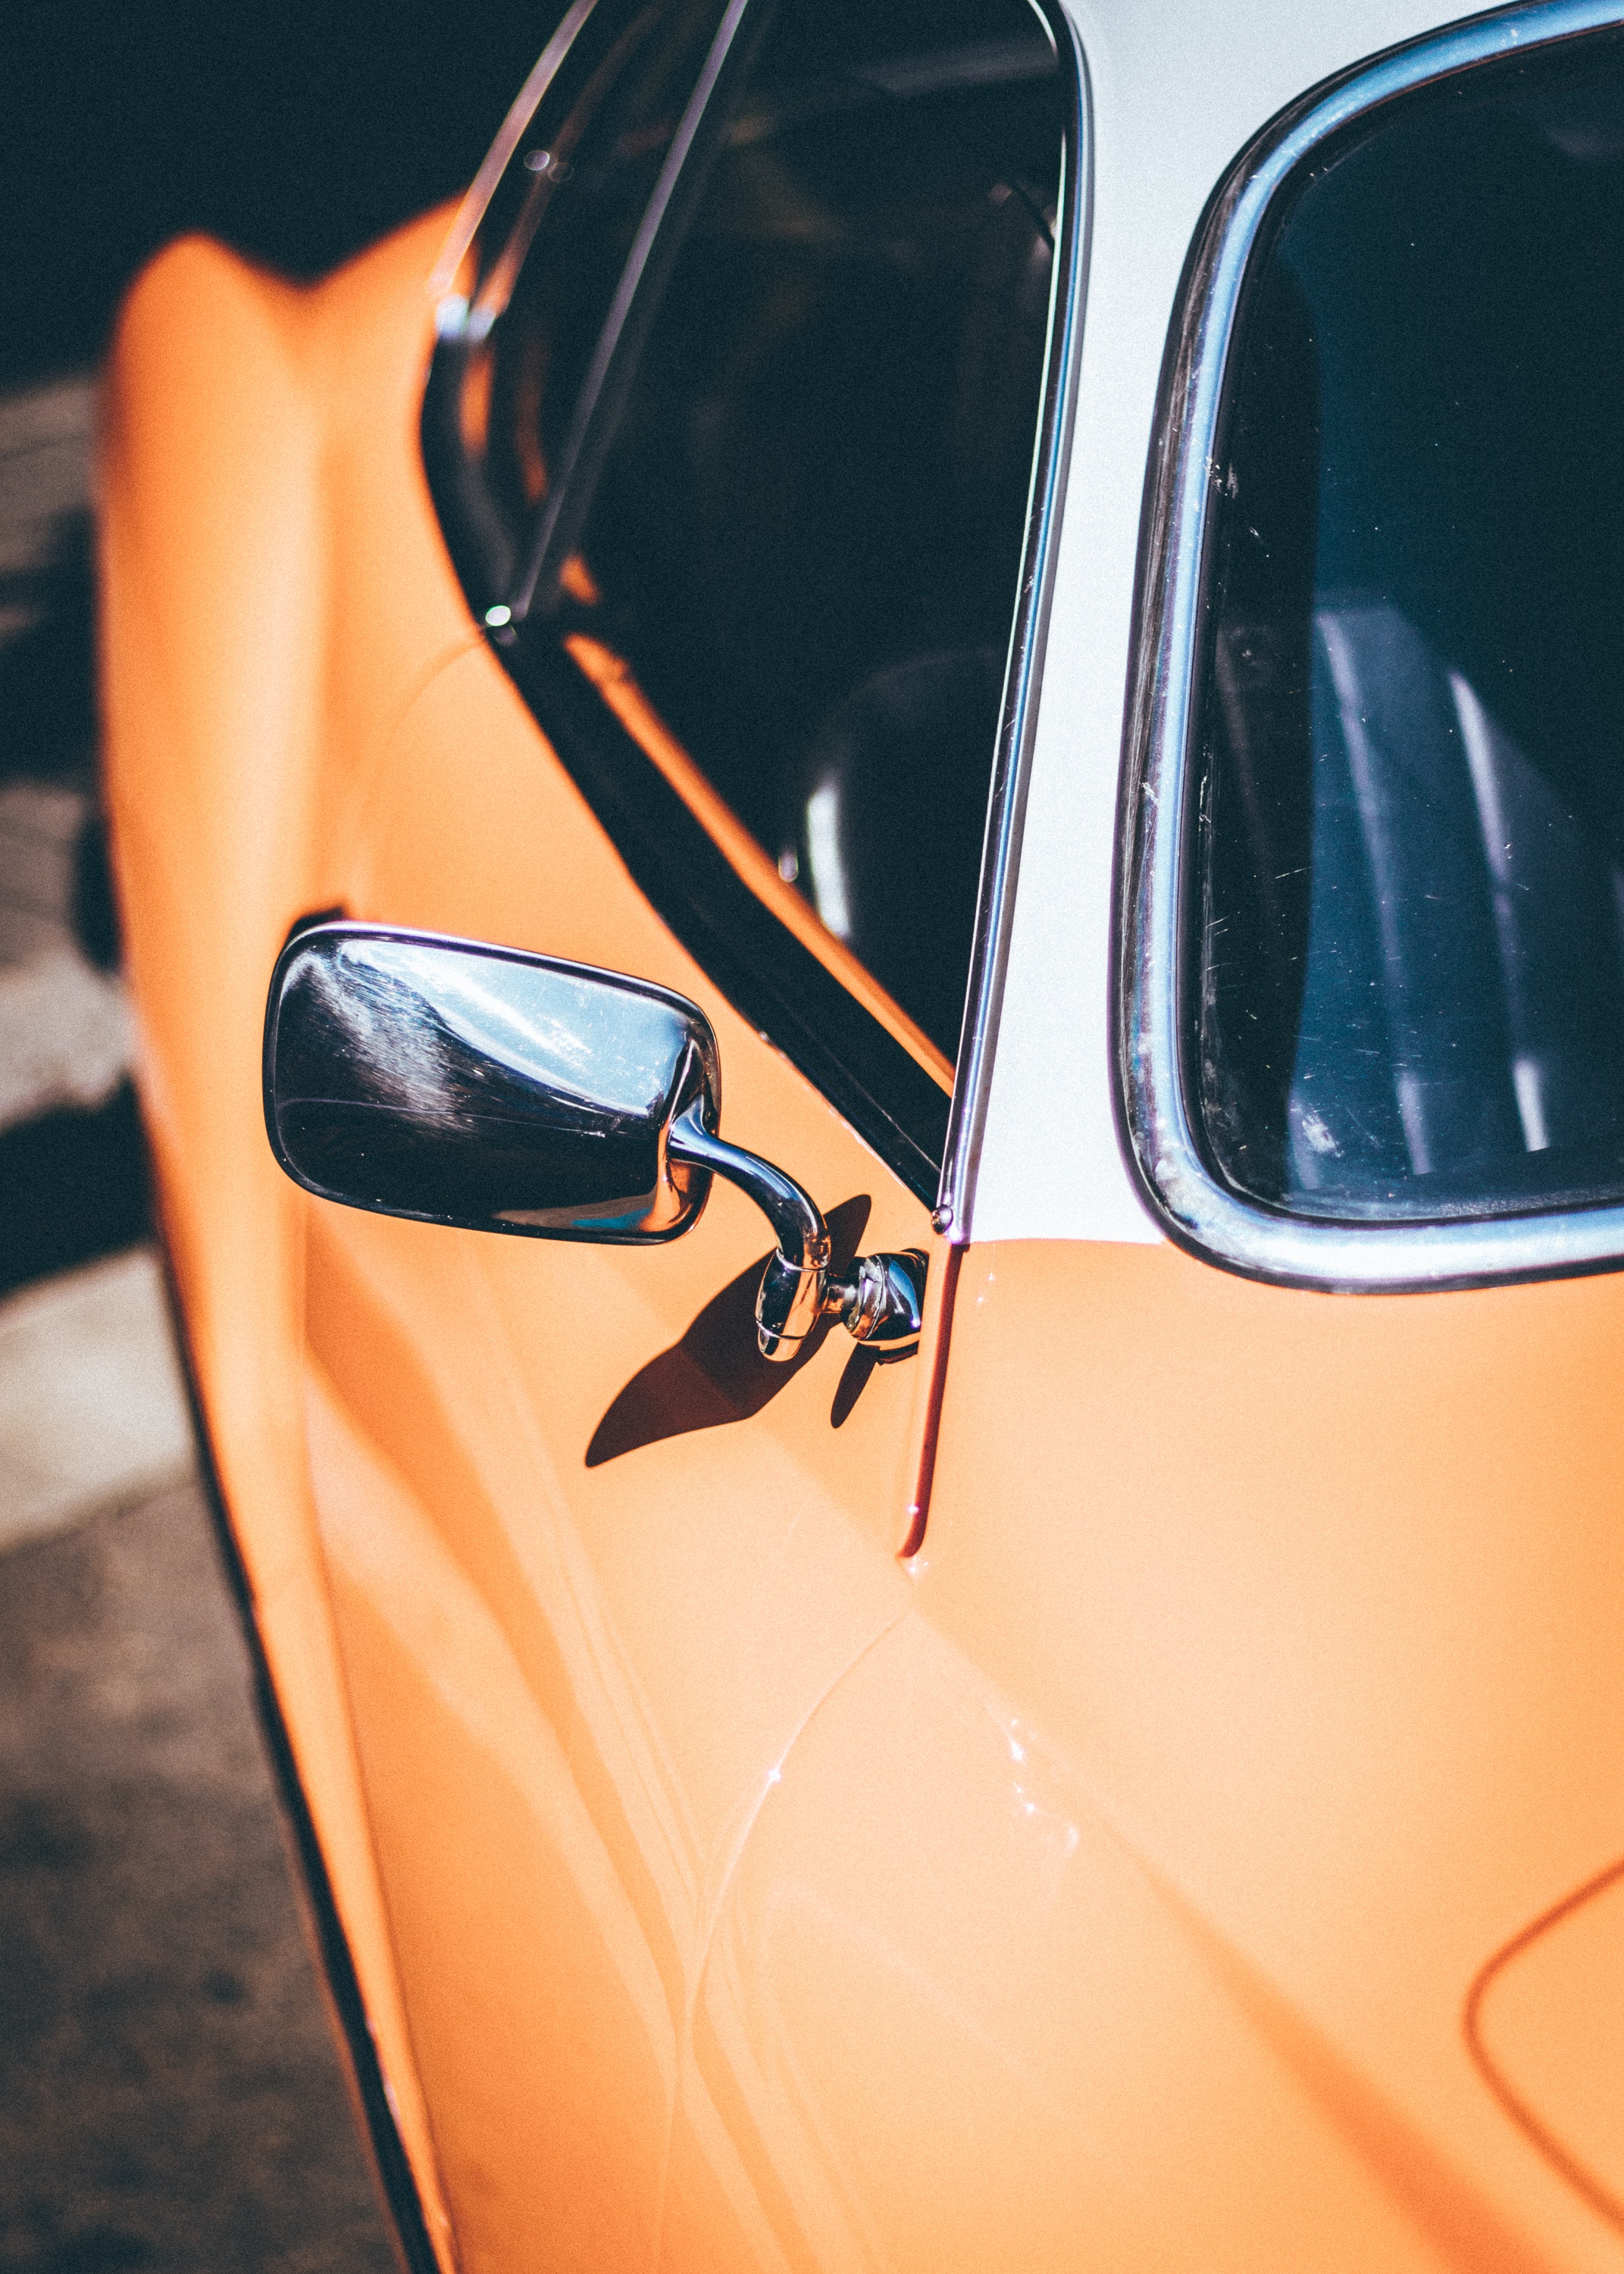
motor vehicle, vehicle, car, automotive lighting, automotive design, orange, vehicle door, automotive exterior, hood, reflection, rear view mirror, automotive mirror